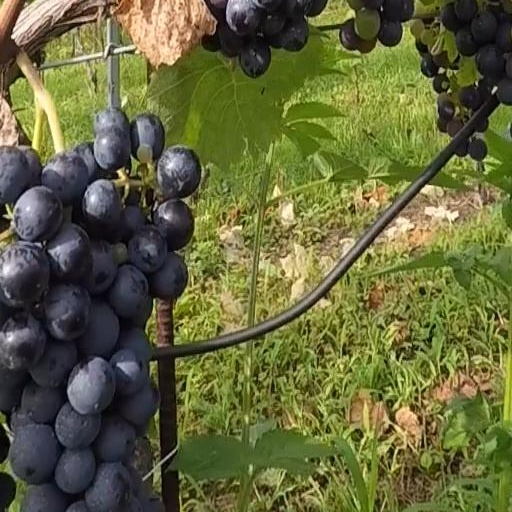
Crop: grape